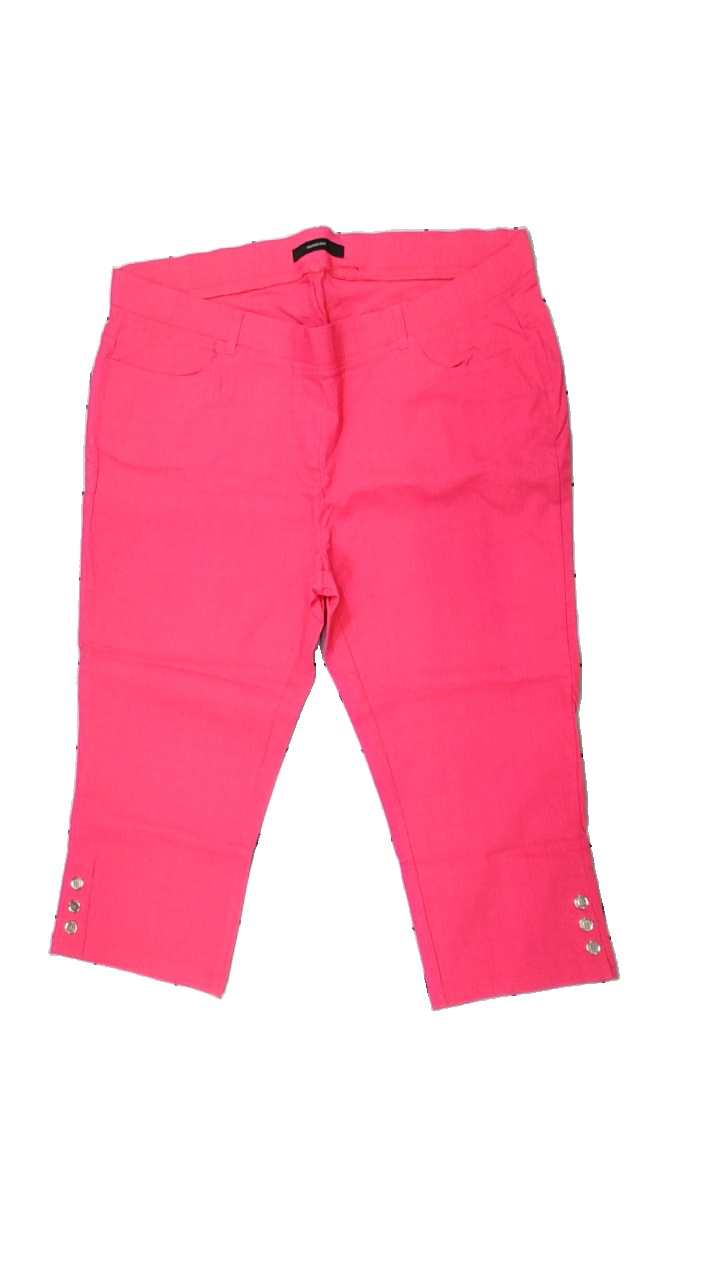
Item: Trousers (Ladies)
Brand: Navigazione
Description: rosa knäbyxor
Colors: Pink
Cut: Cropped
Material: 58% nylone 42% viscose
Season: All
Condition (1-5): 5
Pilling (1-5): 5
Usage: Reuse
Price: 50-100